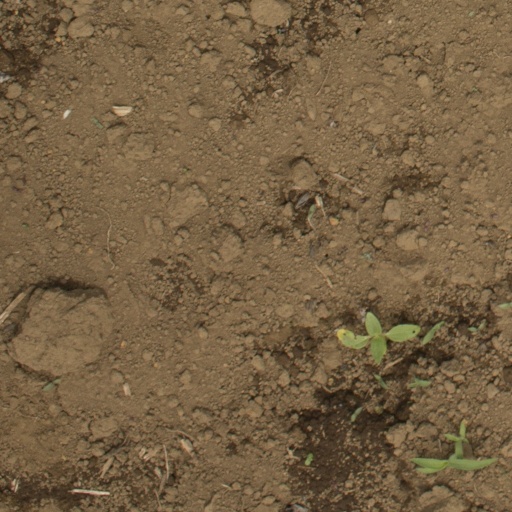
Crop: Jerusalem artichoke